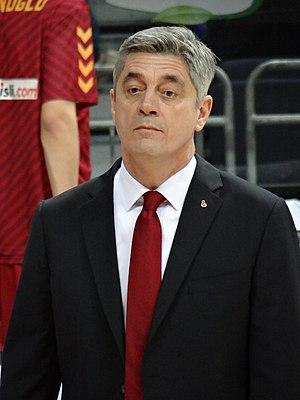
Oktay Mahmuti, né le 6 mars 1968 à Skopje, dans la République socialiste de Macédoine, est un entraîneur turco-macédonien de basket-ball.